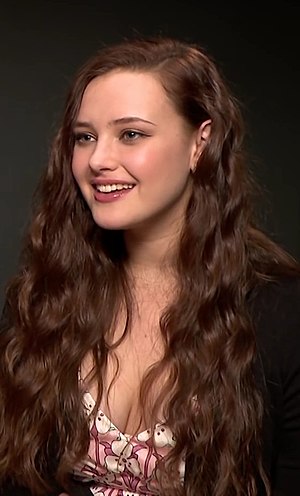
Katherine Langford
Katherine Langford er en australsk skuespiller og som er mest kendt for at spille Hannah Baker i tv-serien Døde piger lyver ikke.